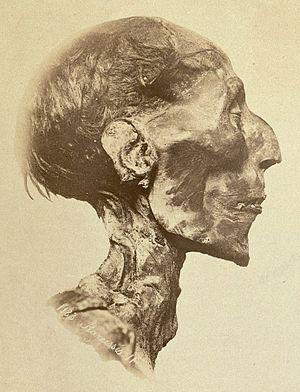
L'âge d'une personne, ou âge chronologique, est le temps écoulé depuis sa naissance. Le plus souvent, il est exprimé en nombre entier d'années.
Ramsès II, né aux alentours de -1304 et mort à Pi-Ramsès vers -1213, est le troisième pharaon de la XIXᵉ dynastie égyptienne. Il est aussi appelé Ramsès le Grand ou encore Ozymandias. Manéthon l'appelle Ramsès.